OneLove

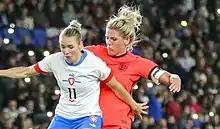
England women's vice-captain Millie Bright (right) wearing the armband during a friendly against the Czech Republic in England in October 2022

The OneLove campaign kicked off in the Netherlands at the start of the 2020 football season, largely in response to racism in Dutch football, with an open letter rejecting any form of discrimination. The letter emphasised that, internationally, football unites millions of people from all parts of society. That message was shown on billboards in football stadiums where the Netherlands national team played their games. The OneLove logo was also worn on team jerseys during the KNVB Cup Final between Ajax and PSV. The campaign then spread its advertising to print and video media. Netherlands captain Georginio Wijnaldum wore the OneLove armband during UEFA Men's Euro 2020. In June 2021, another open letter was published, this time saying that the fans were proud of their teams for the OneLove campaign.